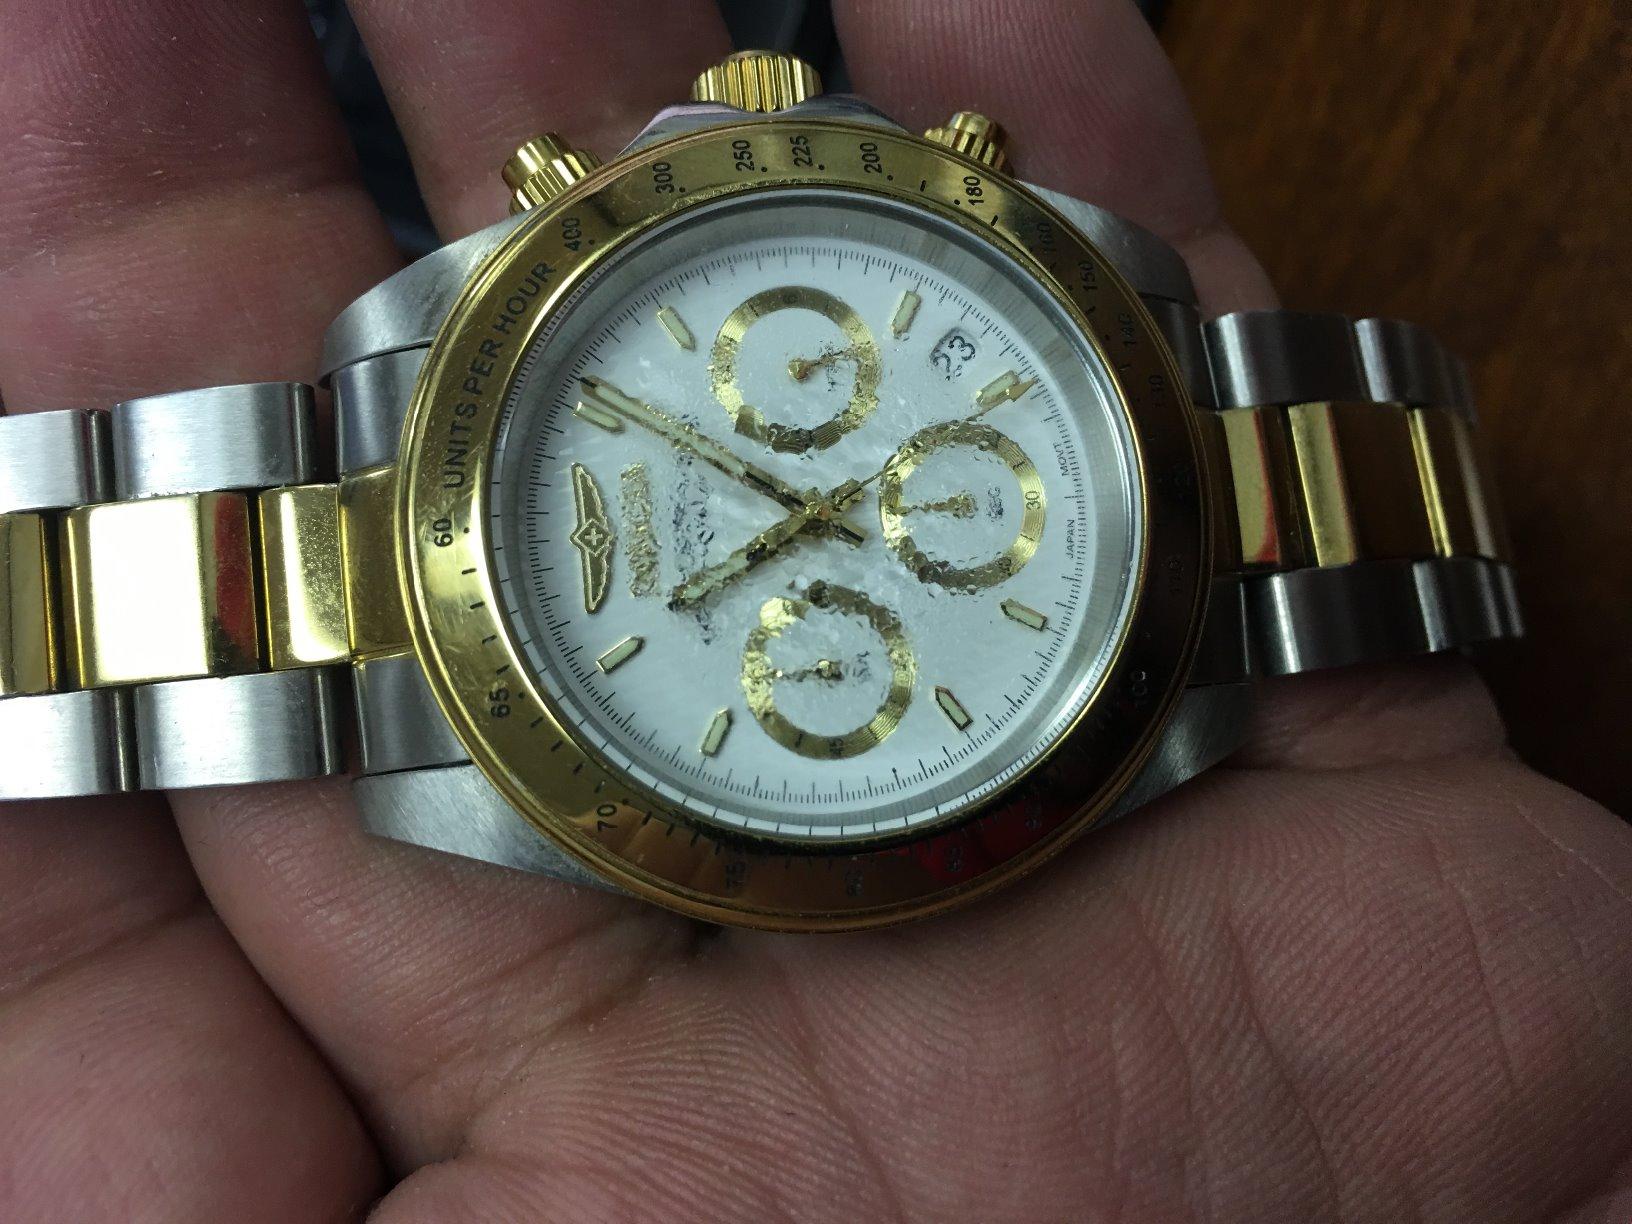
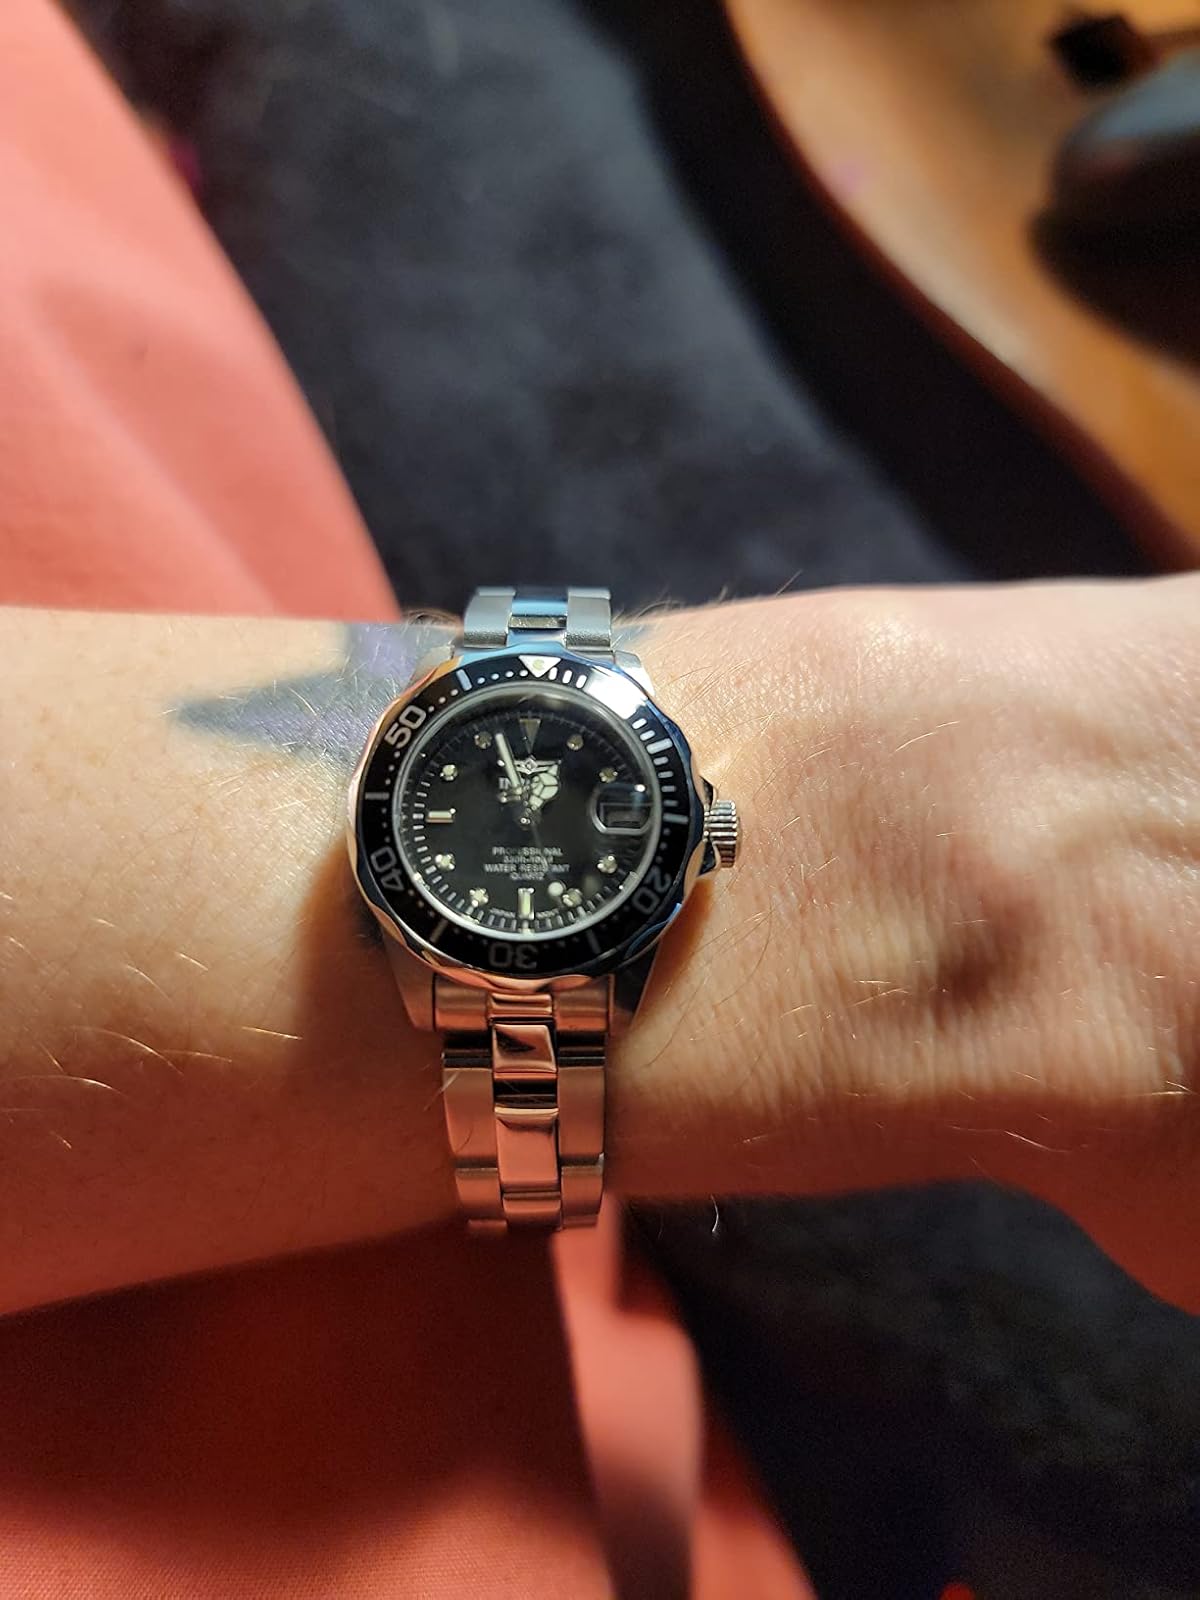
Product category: accessories_watch
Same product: no